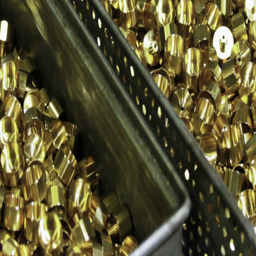
boxes of metal connectors in the factory that manufactures them